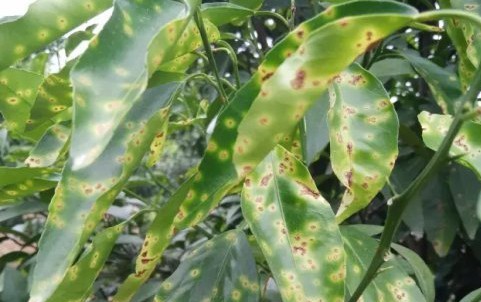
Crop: unknown
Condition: citrus_canker